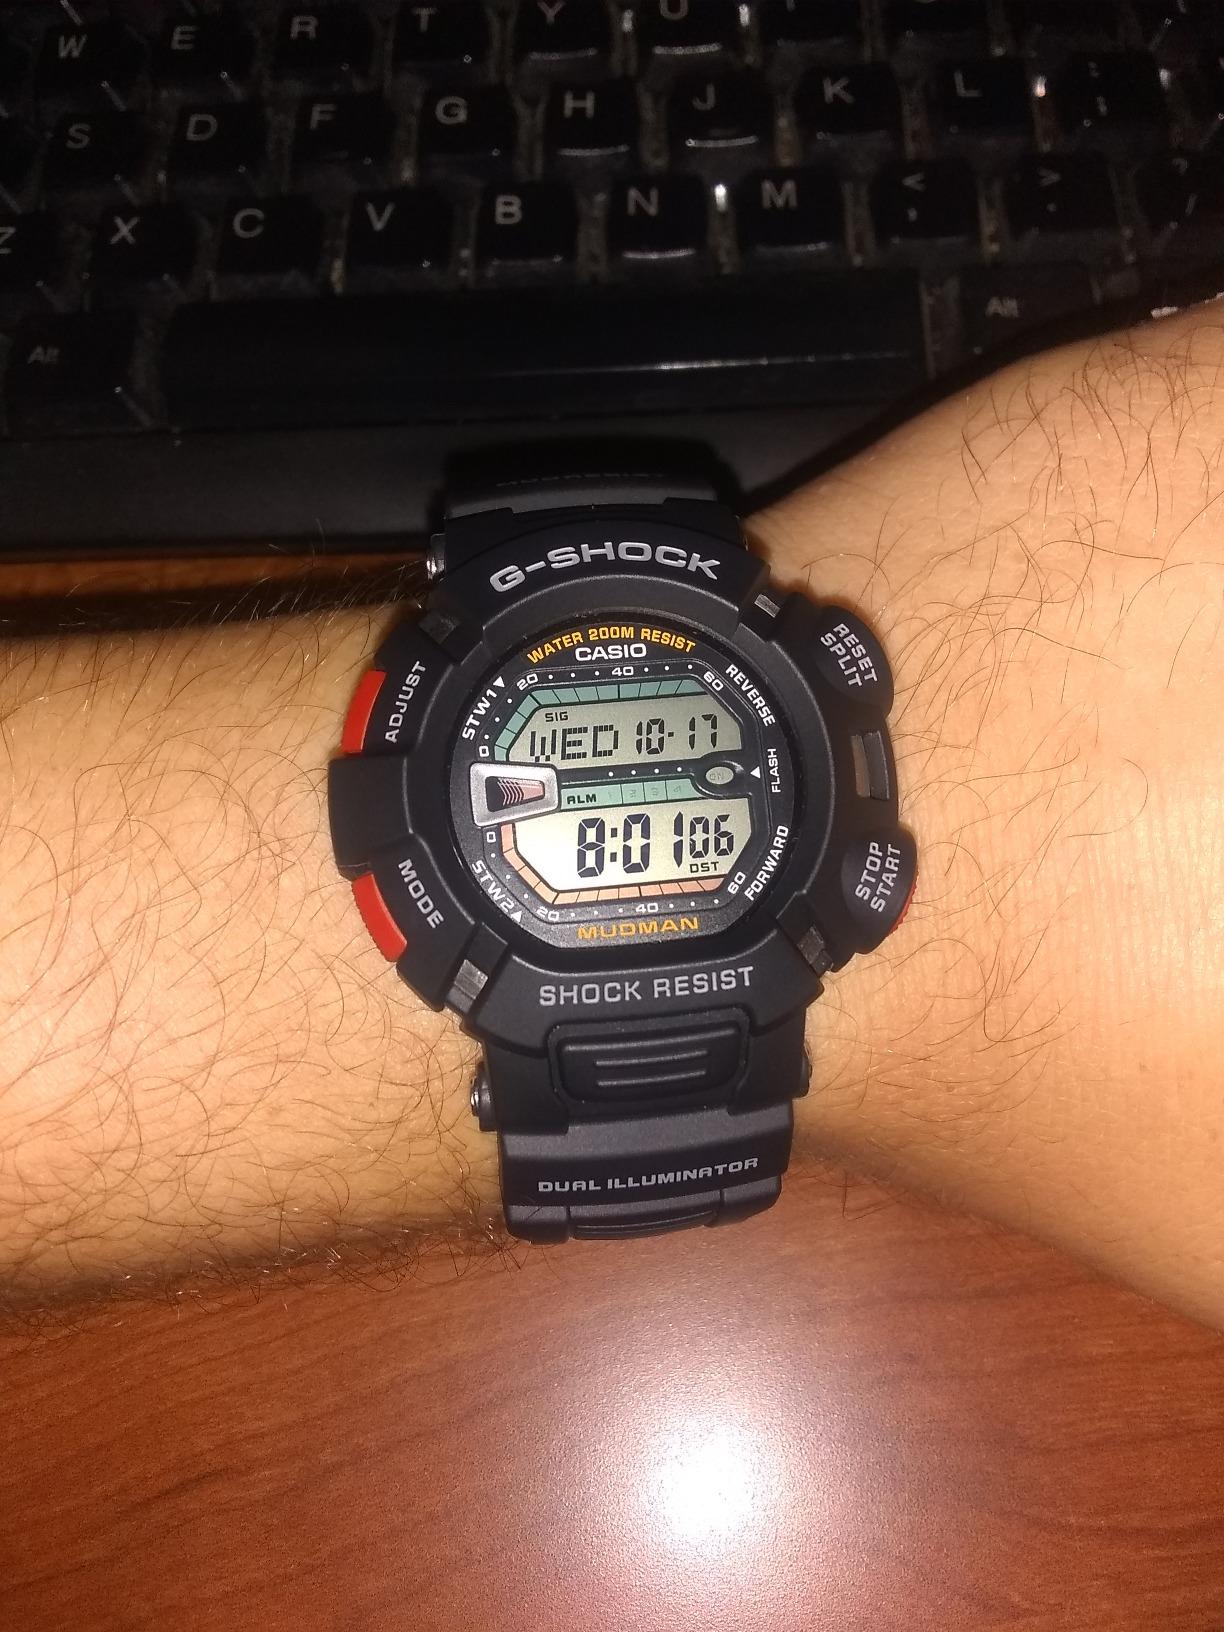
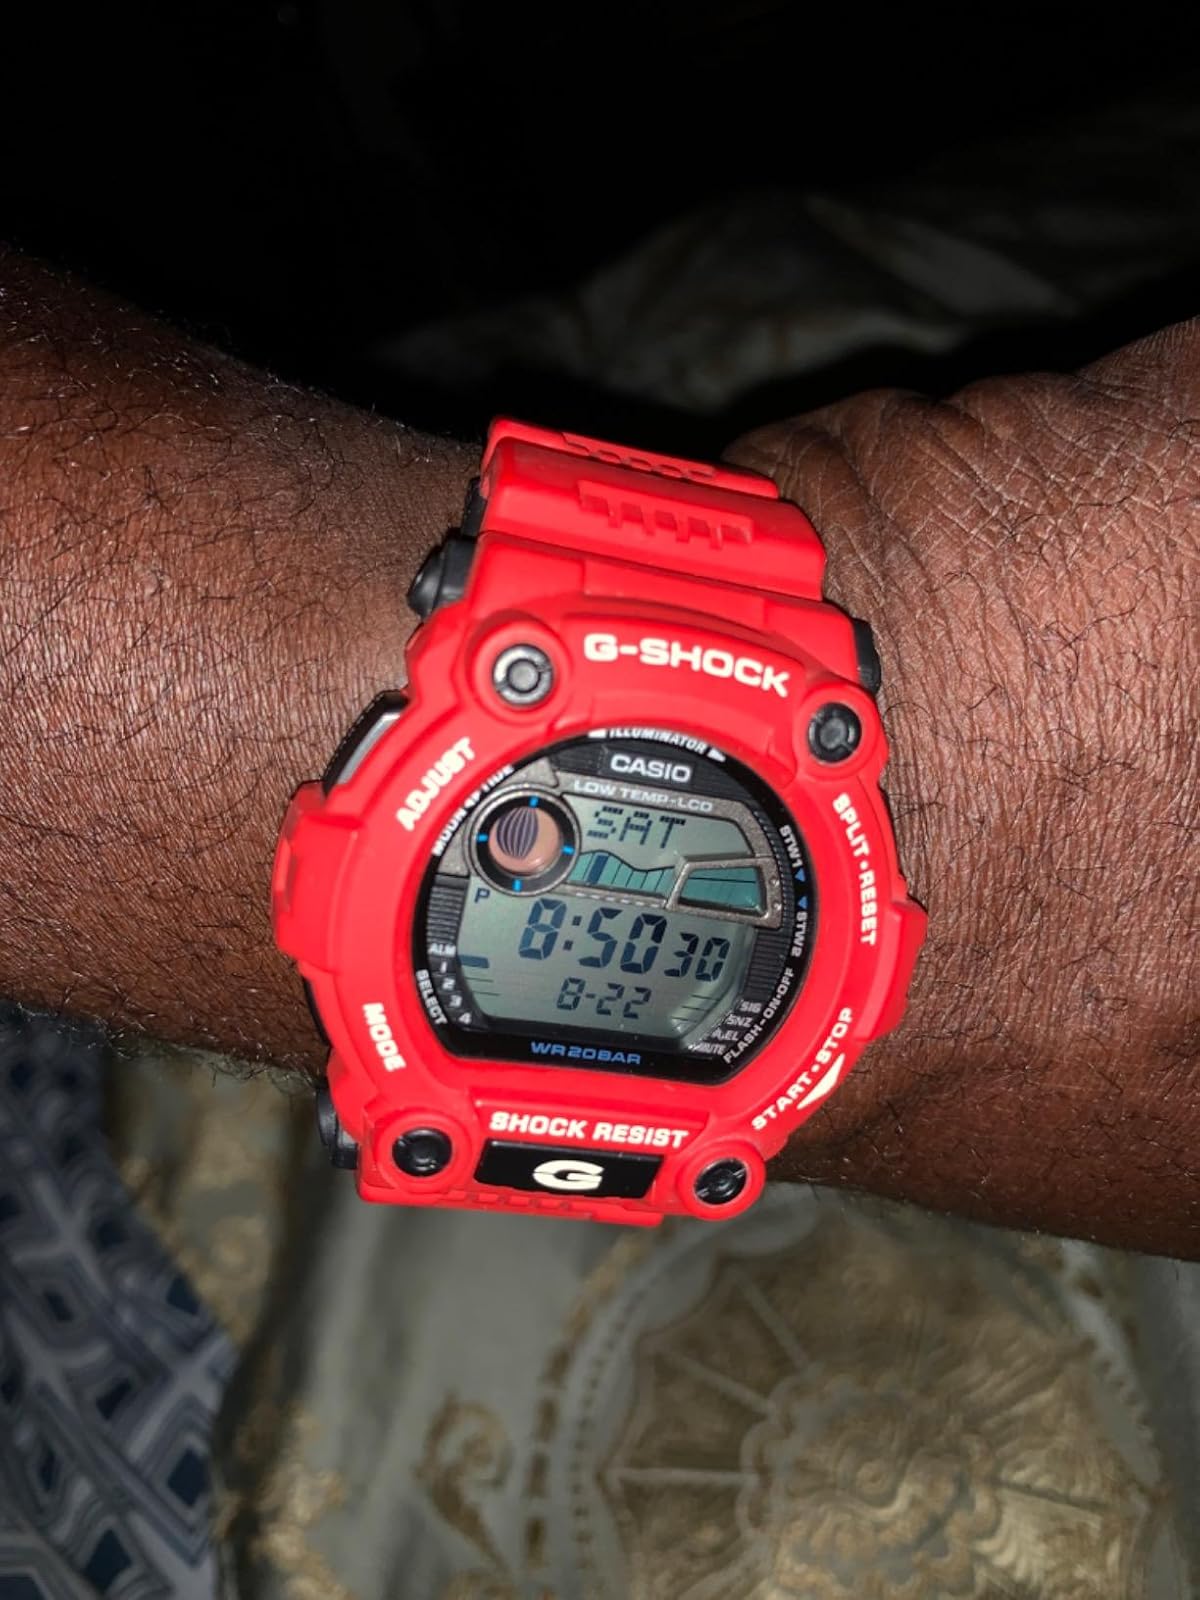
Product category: accessories_watch
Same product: no